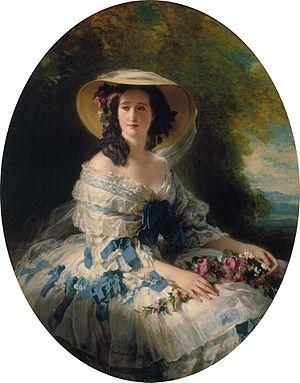
Eaux-Bonnes est une commune française, située dans le département des Pyrénées-Atlantiques en région Nouvelle-Aquitaine.
Cet article est une liste des peintures de Franz Xaver Winterhalter. Winterhalter était un artiste allemand célèbre au XIXe siècle pour ses portraits de la royauté européenne. Ses œuvres font partie des collections des plus grands musées d'Europe et des États-Unis. Ses peintures véhiculent une atmosphère d'intimité, révélant une compréhension de l'esprit de la noblesse de l'époque, de son hédonisme, de son luxe et aussi de sa joie.